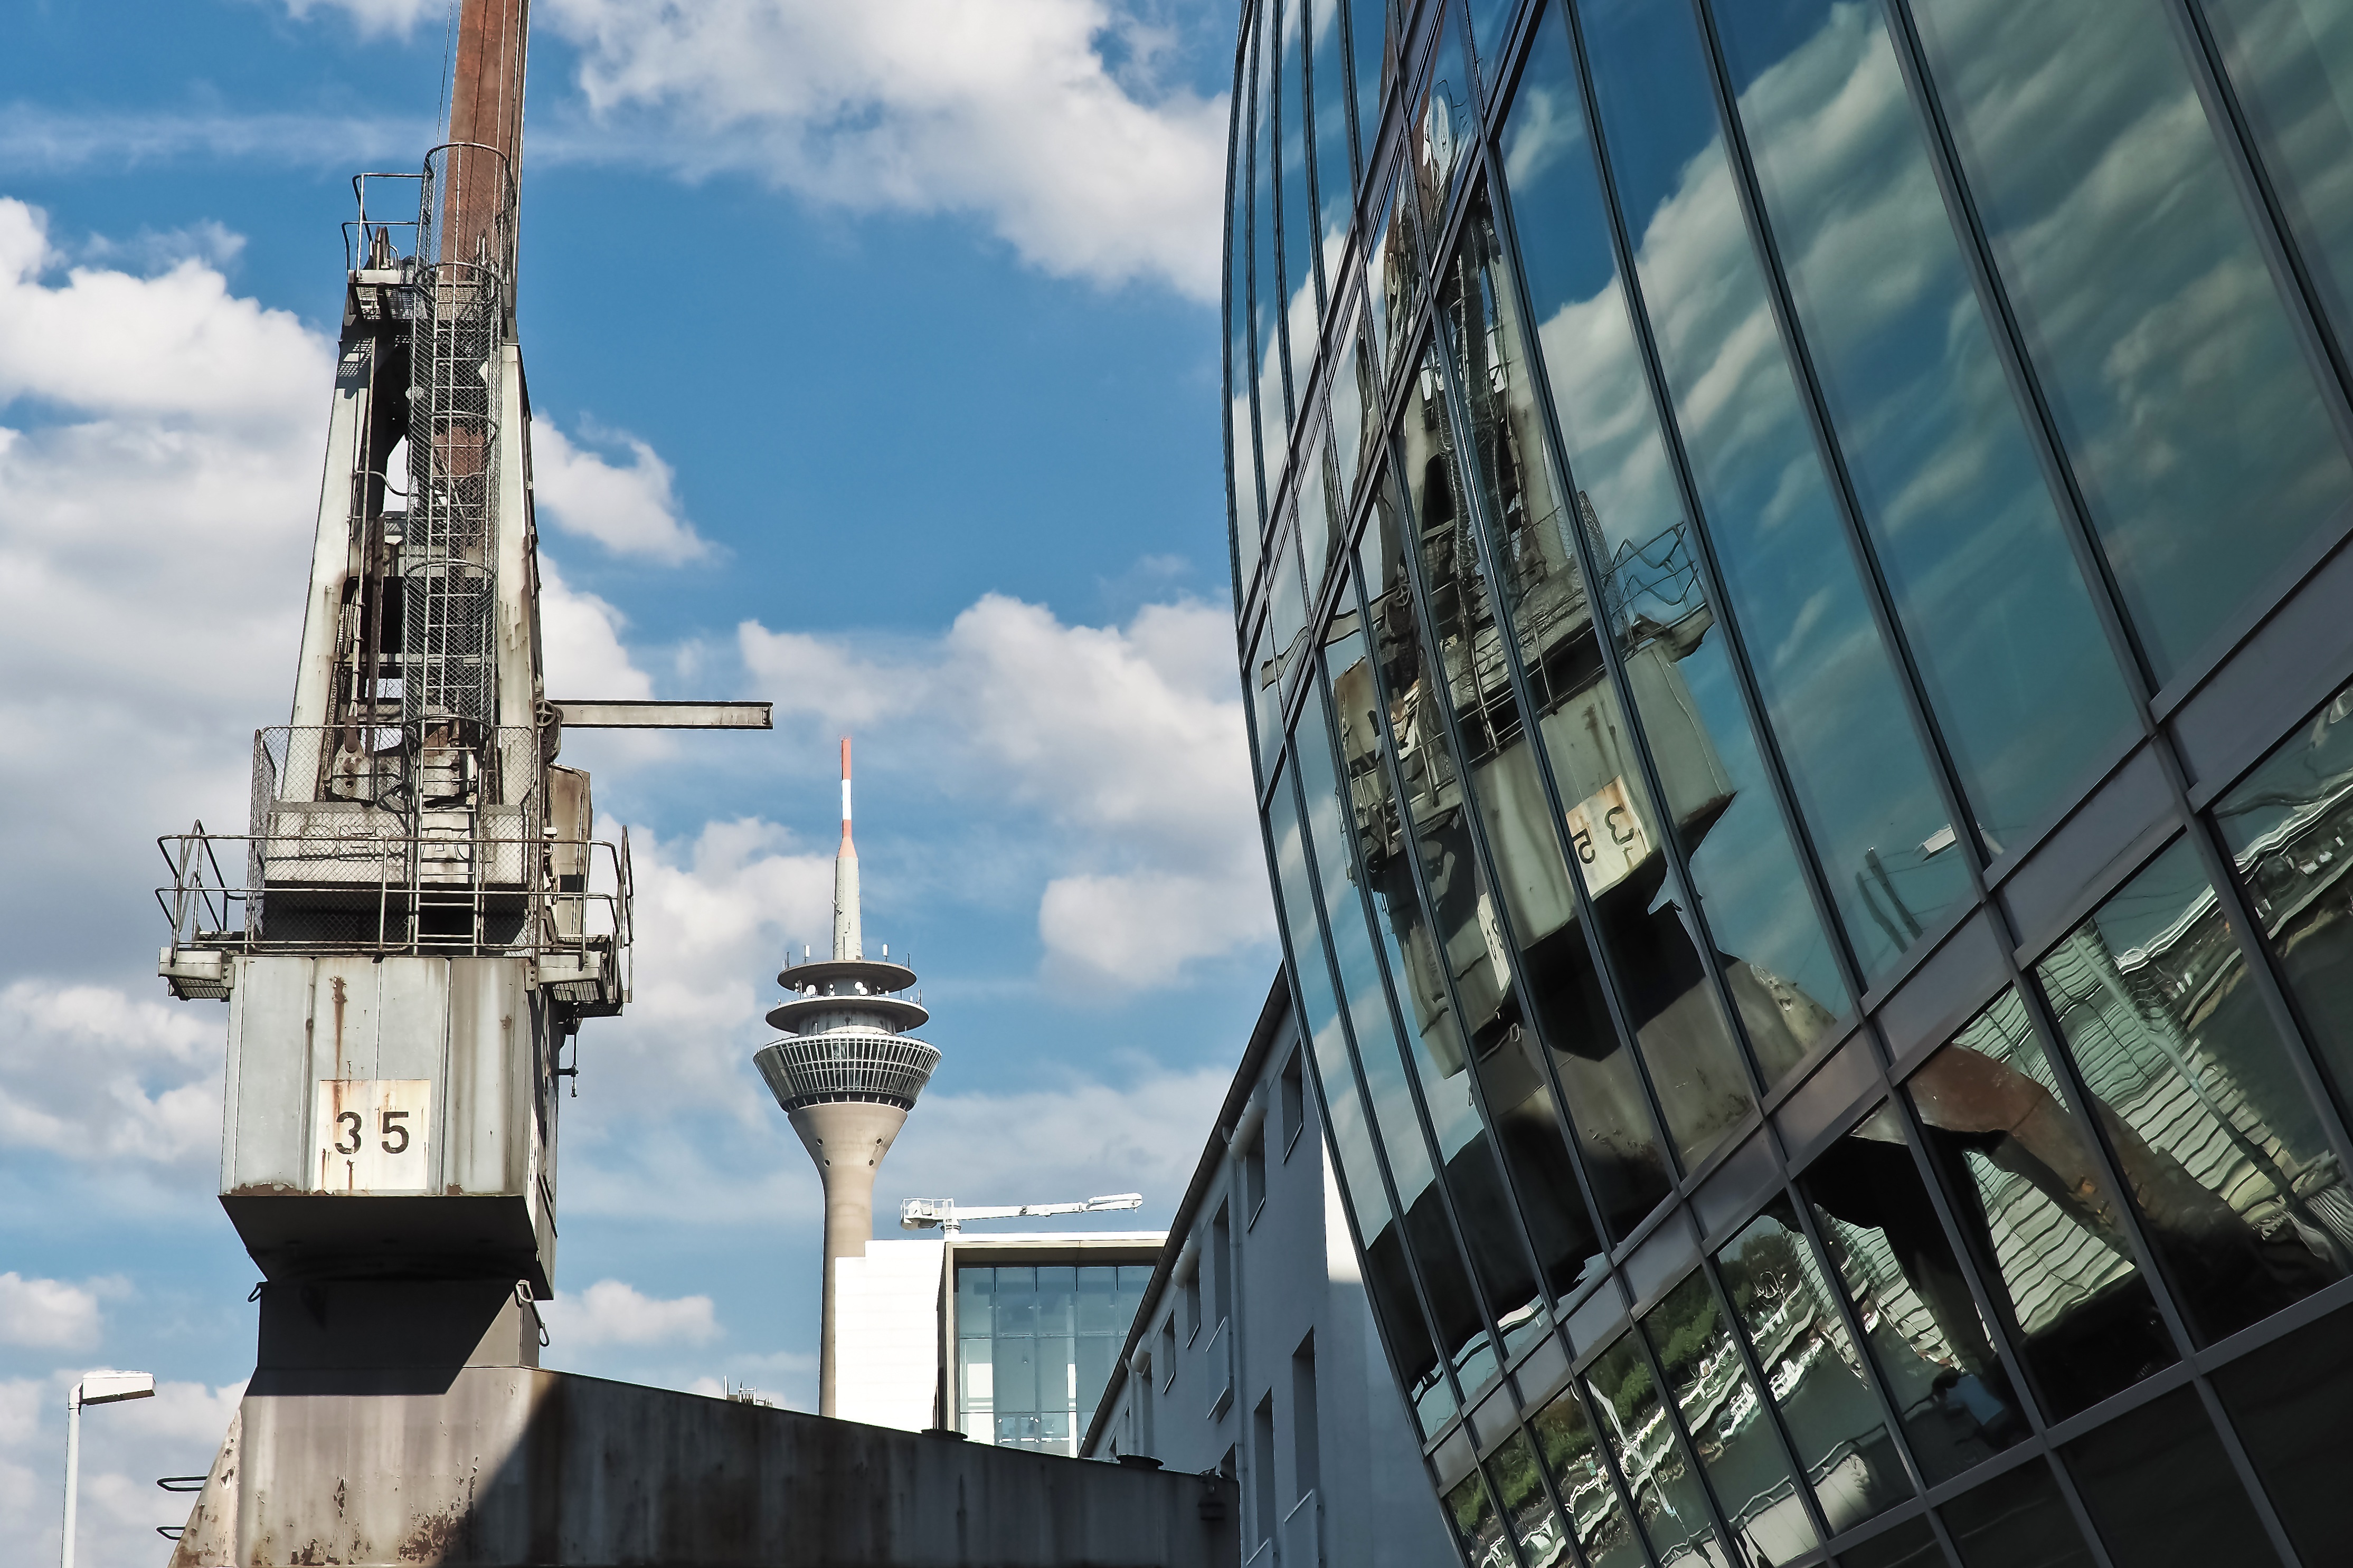
architecture, window, glass, building, city, skyscraper, urban, cityscape, downtown, reflection, tower, landmark, facade, blue, industry, port, modern, office building, tower block, reflections, crane, mirroring, metropolis, bluish, glass front, load crane, urban landscape, reflection in the window, dusseldorf, tv tower, urban area